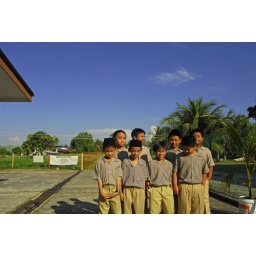
Brunei Darussalam, Bandar Seri Begawan, portrait of schoolboys in traditional wear with trees in background against blue sky